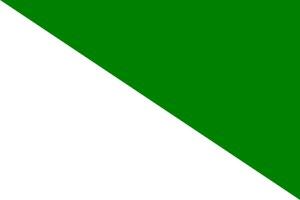
Le séparatisme sibérien est un mouvement politique visant à fonder une Sibérie autonome. Il a ses origines au milieu du XIXᵉ siècle et a pris le plus d'ampleur avec les activités militaires de Alexandre Koltchak et Viktor Pepelyayev durant la Guerre civile russe.
La Sibérie est la partie de la Russie située en Asie : une immense région d'une surface de 13,1 millions de kilomètres carrés très peu peuplée. Située dans le centre et l'est de la Fédération de Russie, elle s’étend de l'Oural à l'ouest-nord-ouest jusqu'à l'océan Pacifique à l'est-nord-est et de l'océan Arctique au nord jusqu'aux monts Altaï situés au sud-sud-ouest entre le Kazakhstan et la Mongolie et jusqu'aux frontières mongoles et chinoises respectivement au sud-sud-est et à l'est-sud-est. Constituant la partie nord de l'Asie, la Sibérie représente 77 % de la surface de la Russie, mais seulement 27 % de sa population, et se caractérise par un climat froid et continental avec un paysage au relief modéré sillonné par d'énormes fleuves. Longtemps habitée par des populations pastorales de langues ouralo-altaïques, elle a été progressivement colonisée par l'Empire russe à partir du XVIIᵉ siècle. Le régime soviétique a poursuivi l'exploitation forestière et a débuté l'extraction minière, gazière et pétrolière au XXᵉ siècle.